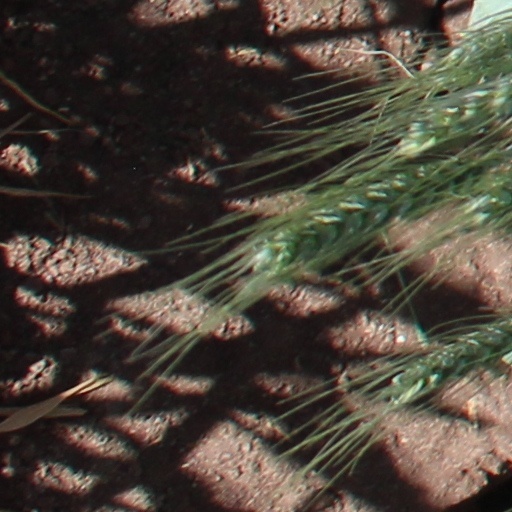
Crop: wheat